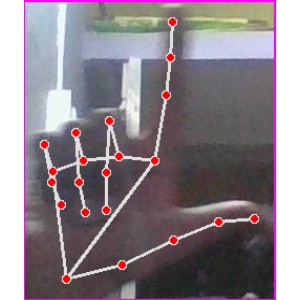
अक्षर: ल